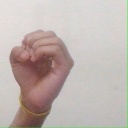
अक्षर: ऊ